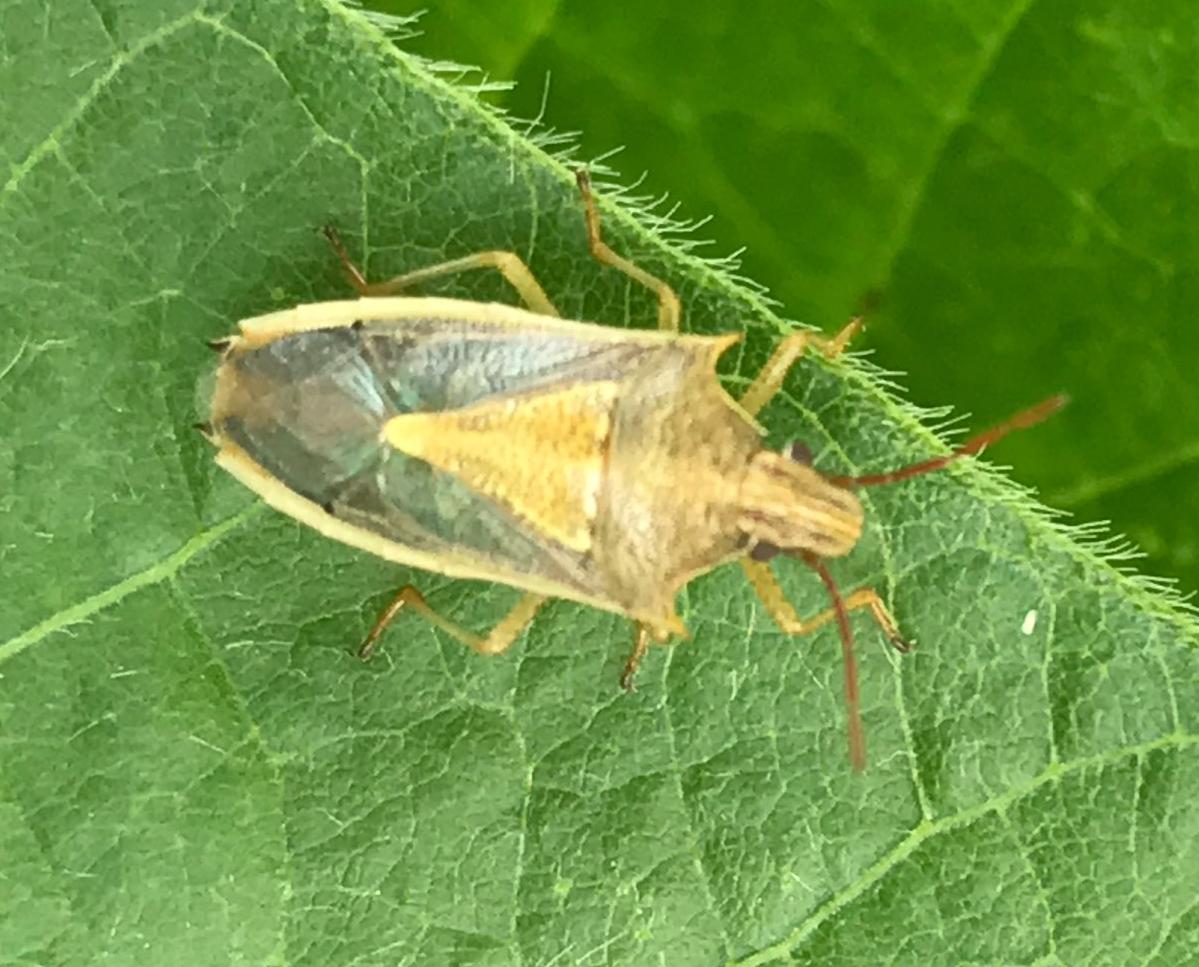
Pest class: stink_bug